Cultural influence of Star Trek

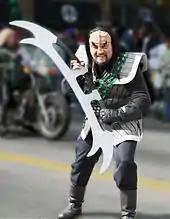
A cosplayer in a Klingon costume with a bat'leth.

"Star Trek" conventions have been popular, and some are now meshed with conventions of other genres. Fans coined the terms "Trekkies" and "Trekkers" to describe themselves, and produce an abundance of material like fanzines with fiction, art and songs.